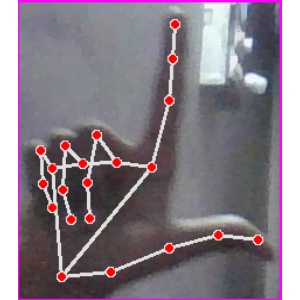
अक्षर: ल